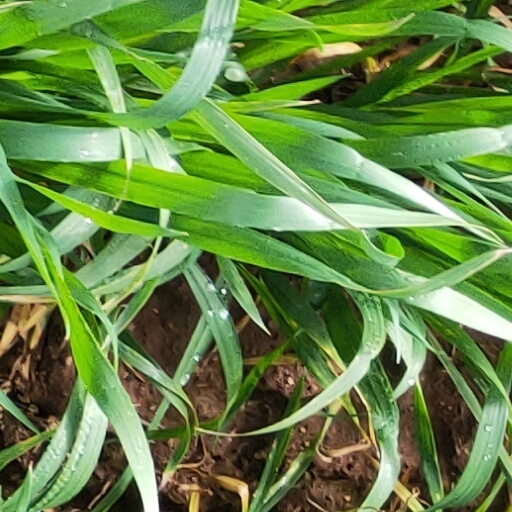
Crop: wheat